Installation art

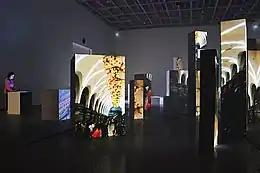
Marc Lee "10.000 Moving Cities", 2010-ongoing, National Museum of Modern and Contemporary Art Seoul

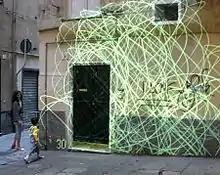
An urban interactive art installation by Maurizio Bolognini (Genoa, 2005), which everybody can modify by using a cell phone.

An interactive installation frequently involves the audience acting on the work of art or the piece responding to users' activity. There are several kinds of interactive installations that artists produce, these include web-based installations (e.g., Telegarden), gallery-based installations, digital-based installations, electronic-based installations, mobile-based installations, etc. Interactive installations appeared mostly at end of the 1980s ("Legible City" by Jeffrey Shaw, "La plume" by Edmond Couchot, Michel Bret...) and became a genre during the 1990s, when artists became particularly interested in using the participation of the audiences to activate and reveal the meaning of the installation.